Brabant Revolution

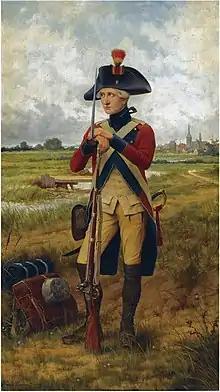
A rebel soldier at the Battle of Turnhout, painted in 1902 by Théophile Lybaert

In the aftermath of the suppression of the Small Revolution, opposition began to consolidate into more organised resistance. Fearing for his safety, Van der Noot, the organiser of the disruption of 1787, went into exile in the Dutch Republic where he tried to lobby support from William V. Van der Noot attempted to persuade William to support the overthrow of the Austrian regime and install his son, Frederick, as "Stadtholder" of a Belgian republic. However, William was suspicious and expressed little interest in Van der Noot's proposal. None of the political factions in Dutch society proclaimed support for similar proposal. Nevertheless, Van der Noot was able to set up a headquarters in the city of Breda, near the Dutch-Belgian border, where an "émigré" faction grew. The Dutch population also remained broadly sympathetic towards the patriots. As disquiet in the Austrian Netherlands grew, thousands of Flemish and Brabant dissidents fled into the Dutch Republic to join the growing patriot army at Breda although the force remained relatively small.